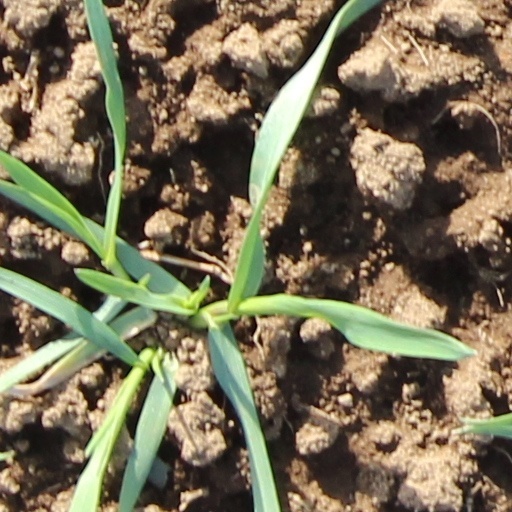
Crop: wheat